Don DeFore

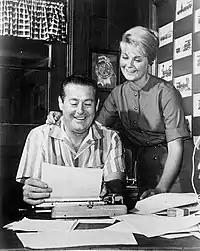
Appearing with daughter Penny in the play "Generation" in 1967 at Pheasant Run Playhouse

During this time, four fellow students and he wrote a play called "Where Do We Go from Here?" It was presented in a little theater in Hollywood with DeFore in the cast. As a young man, DeFore toured the country in stock companies for several years before making his Broadway debut in "Where Do We Go from Here?" in 1938, when Oscar Hammerstein II offered to take it to Broadway, and DeFore and five of the original cast members went along. The show ran for four weeks, and DeFore was soon recognized as a member of legitimate theater. He remained in New York and won a key role in "The Male Animal", which ran for almost eight months on Broadway and eight months on the road.